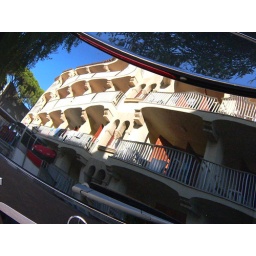
The Esmeralda in the back window of a car